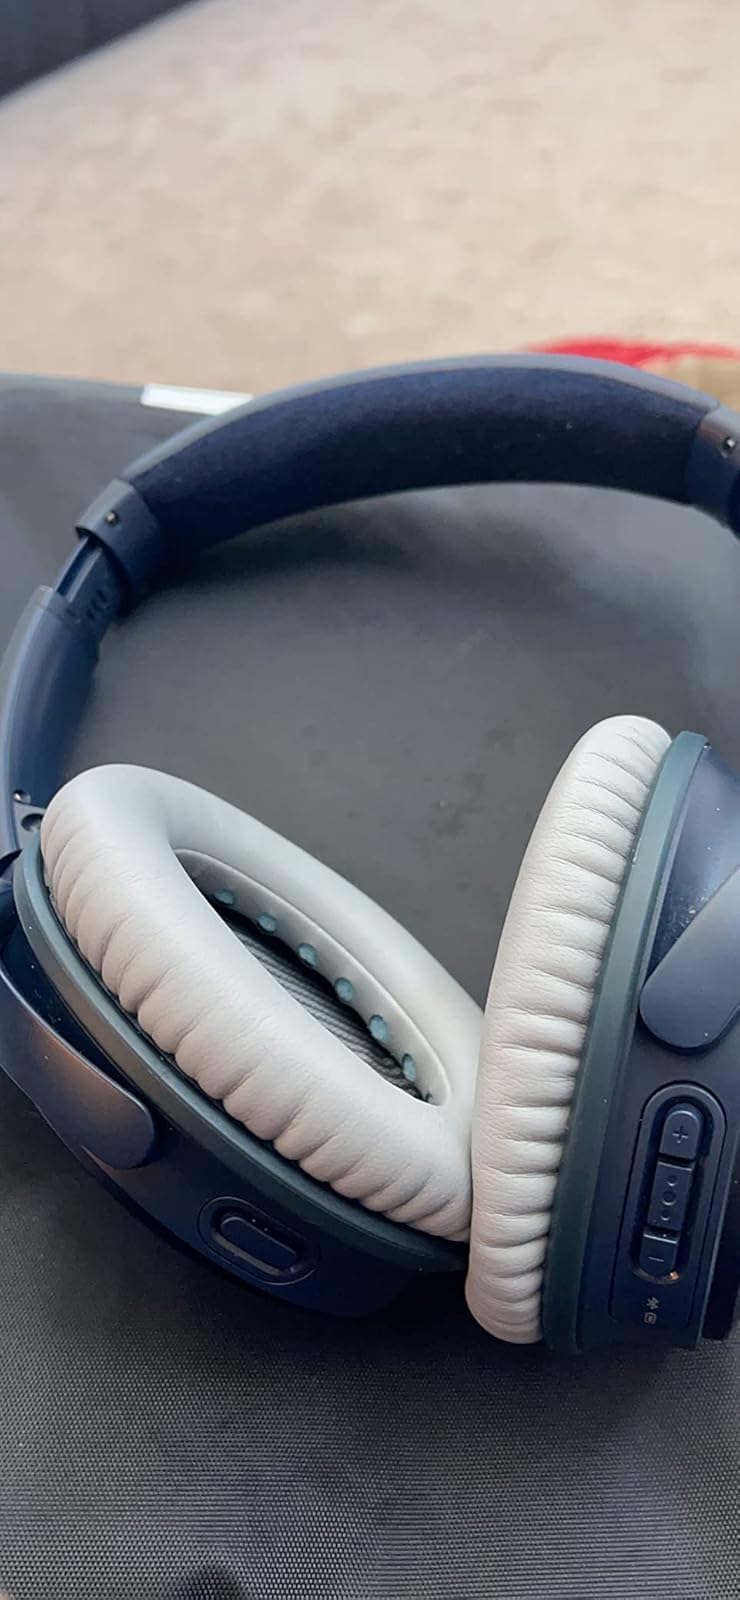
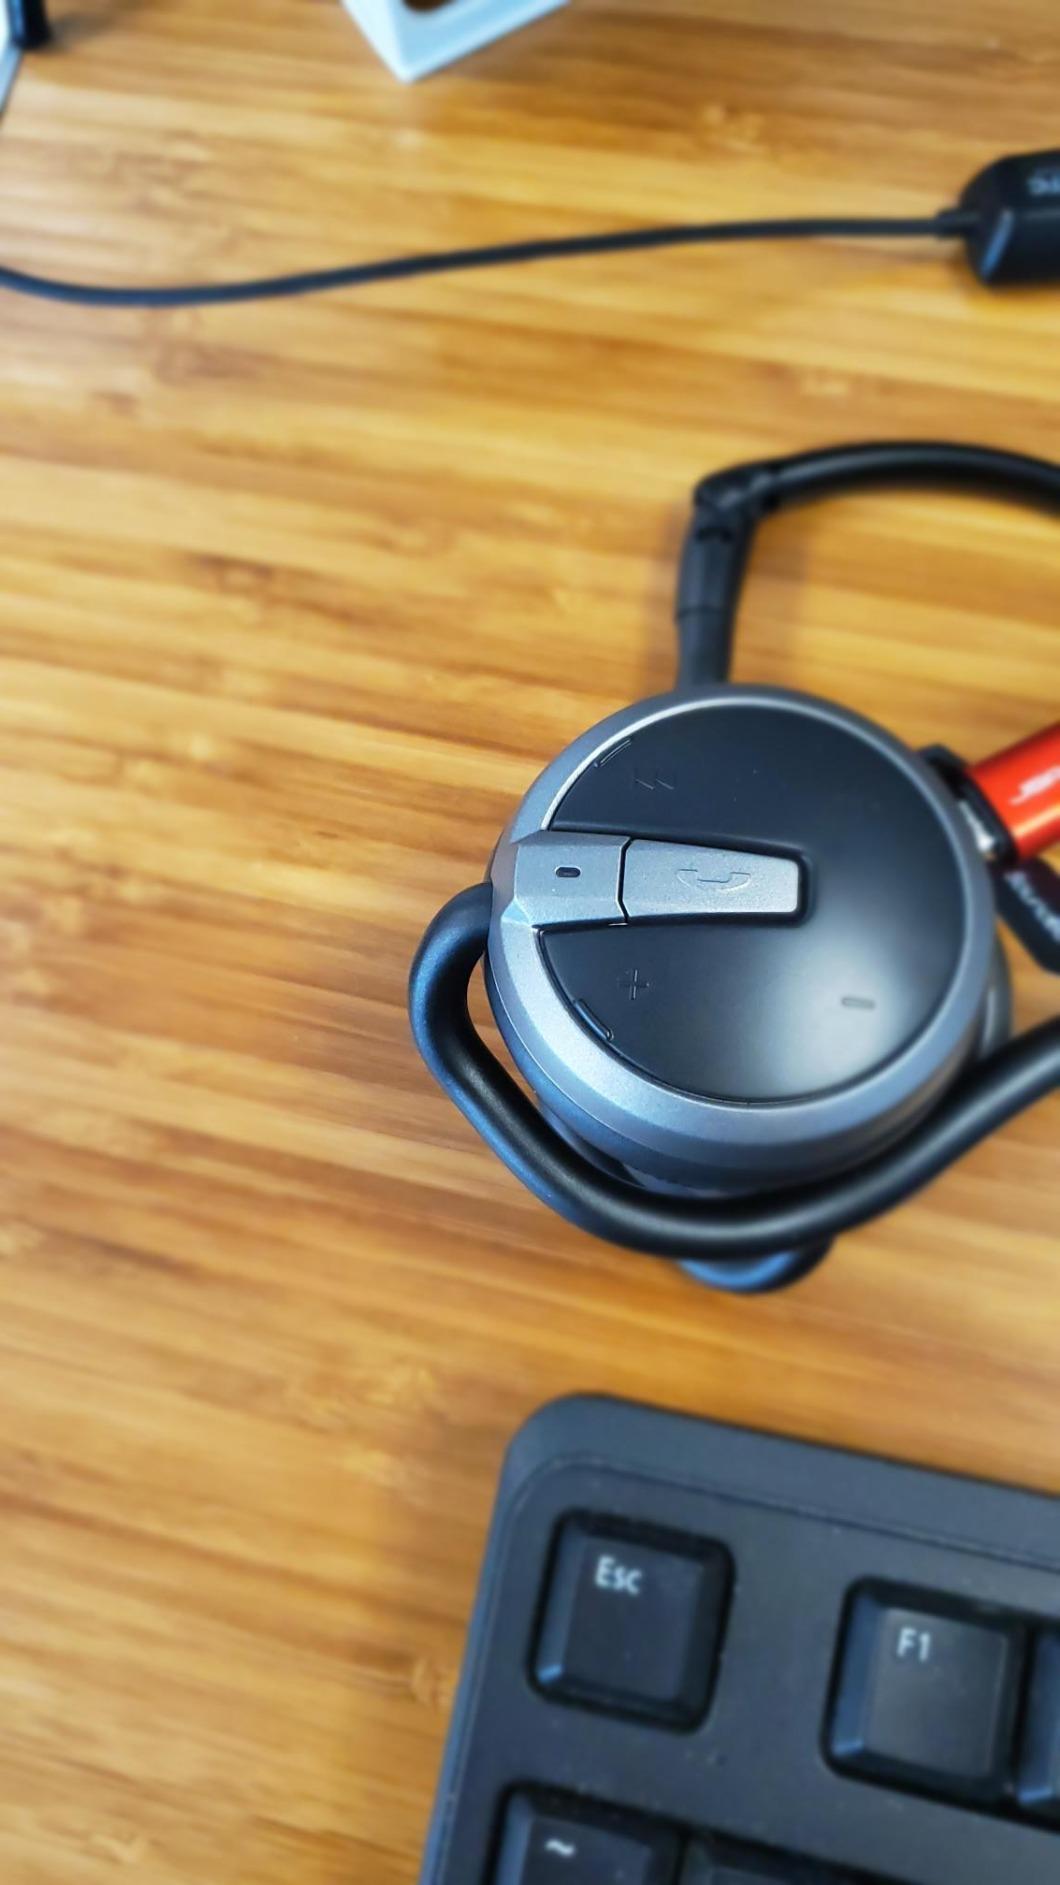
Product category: headphones
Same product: no